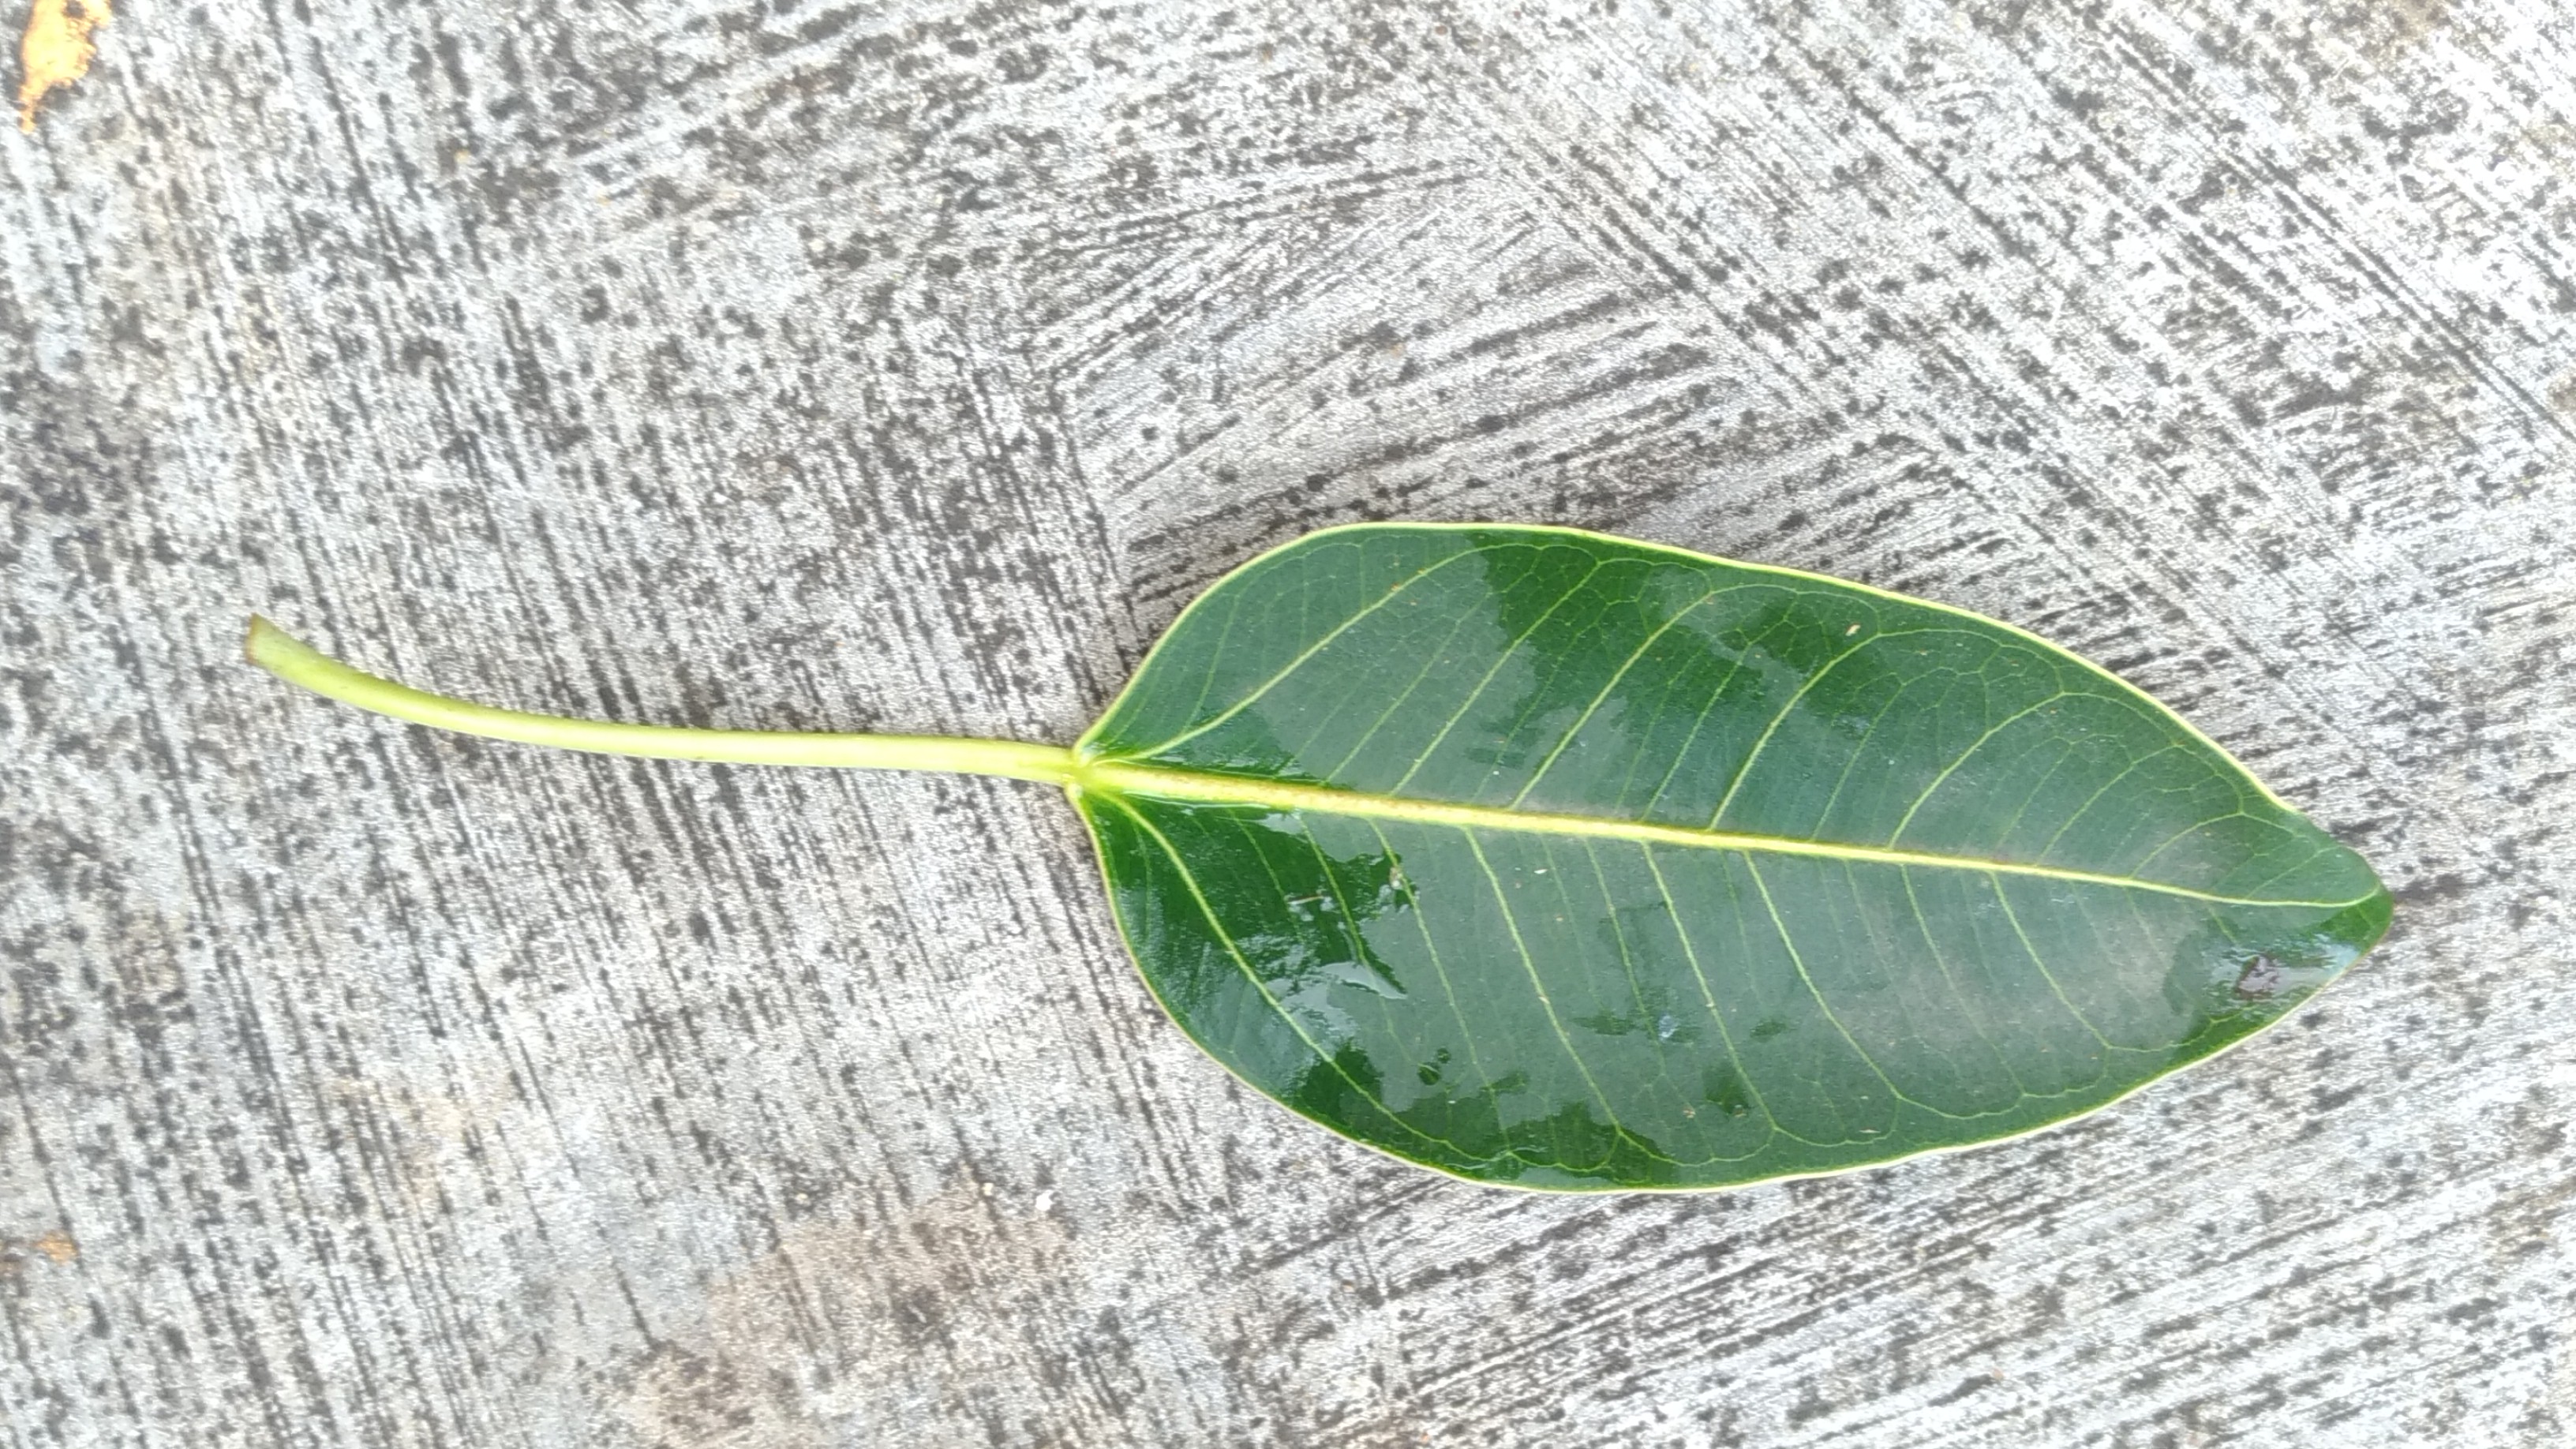
Plant: camphor